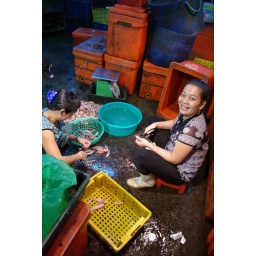
Photos from Chanh Hung fish market in Saigon/Ho Chi Min City